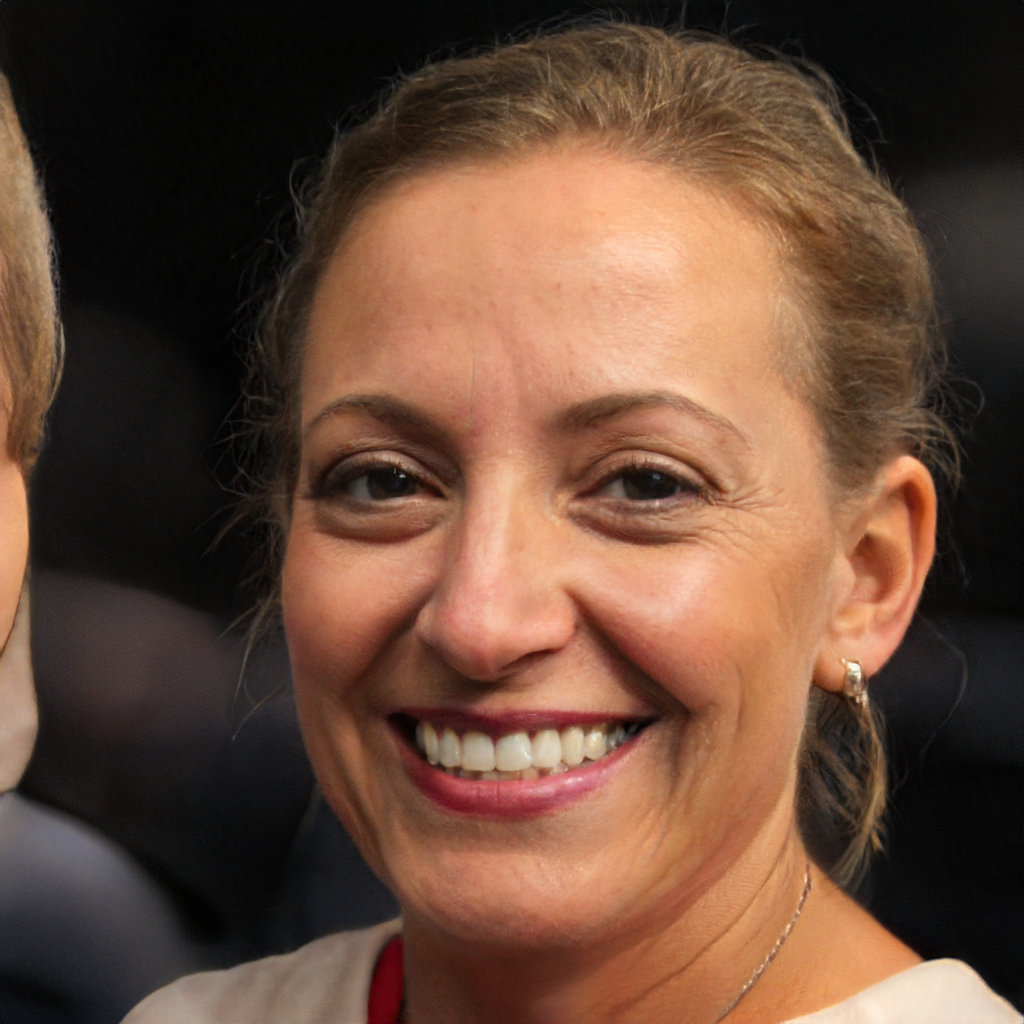
Gender: Female